Gaetano Gorgoni

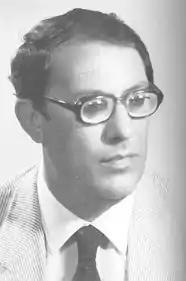
Gaetano Gorgoni

Gaetano Gorgoni (26 August 1933 – 13 May 2020) was an Italian politician who served as a Deputy.